Charles Barnes Goodwin

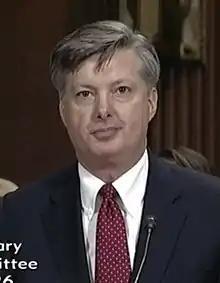
Goodwin in 2017

Charles Barnes Goodwin (born 1970) is a United States district judge of the United States District Court for the Western District of Oklahoma. He was formerly a United States magistrate judge of the same court.